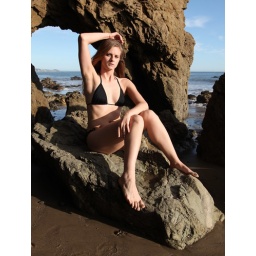
Photoshoot of a pretty model with long blonde hair and blue eyes in a black bikini.